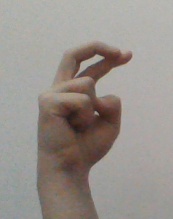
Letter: zay